Johannes van Horne

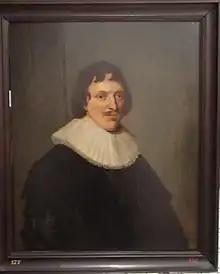

Johannes van Horne, Joannis van Horne (surname Latinized as Hornius, 2 September 1621 – 5 January 1670) was a Dutch anatomist best known for his illustrated atlas of myology. He was a professor of anatomy and surgery at Leiden University where his students included Nicolaus Steno.